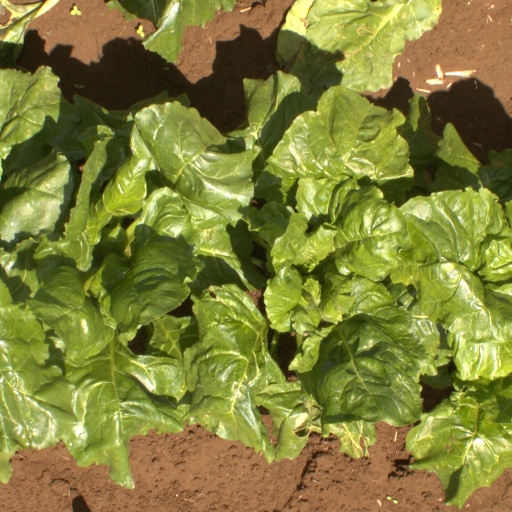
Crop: sugar beet